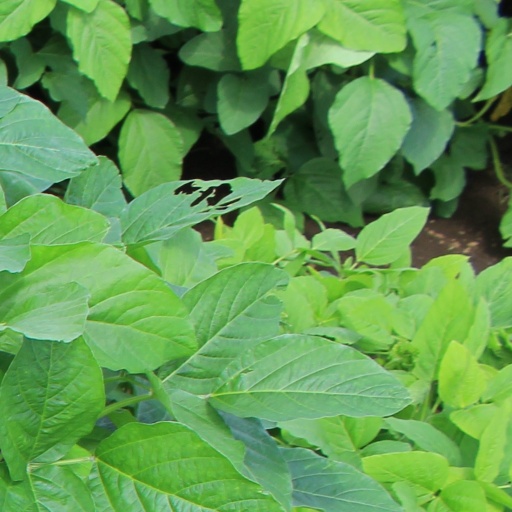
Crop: soybean